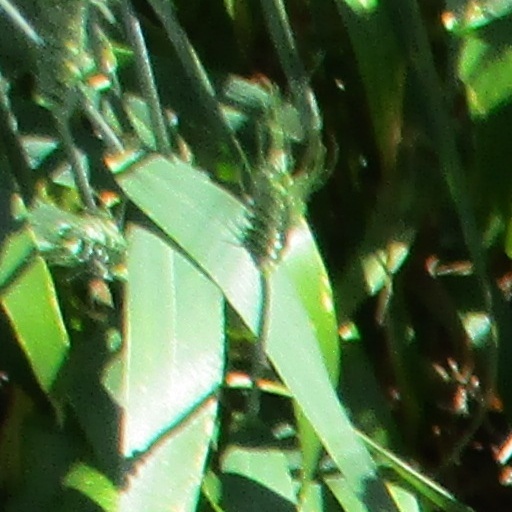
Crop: wheat